Gothic boxwood miniature

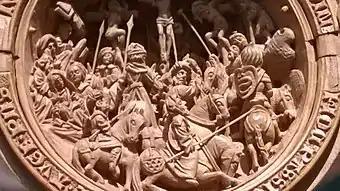
"Prayer bead with the Crucifixion and Jesus before Pilate", interior view. Metropolitan Museum of Art, New York.

The beads are quite uniform in size and shape, with a diameter ranging from around 30 to 65 millimetres. Suda notes how their "spiritual impact... [was] curiously... in inverse proportion to their size." They were often made as two half-shells that could be opened to reveal intricate interior detail. According to the art historian Dora Thornton, when the prayer nut was opened out, it "revealed the representation of the divine hidden inside." The interiors range considerably in complexity and detail, with the more simple consisting of a low relief cut into a disc that has been rounded off at the back. At their most detailed and complex, Suda describes how the beads "played out like a grand opera on a miniature stage, complete with exotic costumes, elaborate props and animals large and small" and observes how they have an "Alice in Wonderland" quality, wherein "one tumbles headlong into the tiny world created by the carver... into the world they reveal beyond one's immediate surroundings."